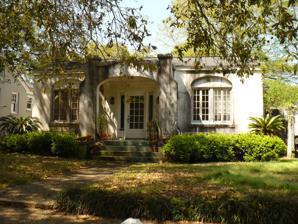
Building: George Levy House
Country: United States of America
Year built: 1927
Historic house in Alabama, United States United States historic place George Levy House U.S. National Register of Historic Places The George Levy House in 2008. Show map of Mobile, Alabama Show map of Alabama Show map of the United States Location 107 Florence Place, Mobile, Alabama Coordinates 30°41′18″N 88°5′22″W / 30.68833°N 88.08944°W / 30.68833; -88.08944 Area 0.16 acres (0.065 ha) Built 1927 Architectural style Spanish Colonial Revival MPS Spanish Revival Residences in Mobile MPS NRHP reference No. 91000861 Added to NRHP July 12, 1991 The George Levy House (also known as the Allan Bailey House ) is a historic house located in Mobile , Alabama . Description and history The one-story, informally landscaped house was built in 1927 in the Spanish Colonial Revival style. It stands on 50 by 140 foot lot. The building was placed on the National Register of Historic Places on July 12, 1991, as a part of the Spanish Revival Residences in Mobile Multiple Property Submission . The house in March 2018 References